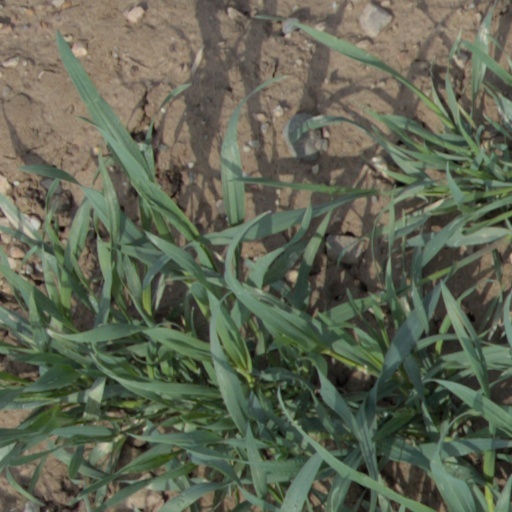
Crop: wheat